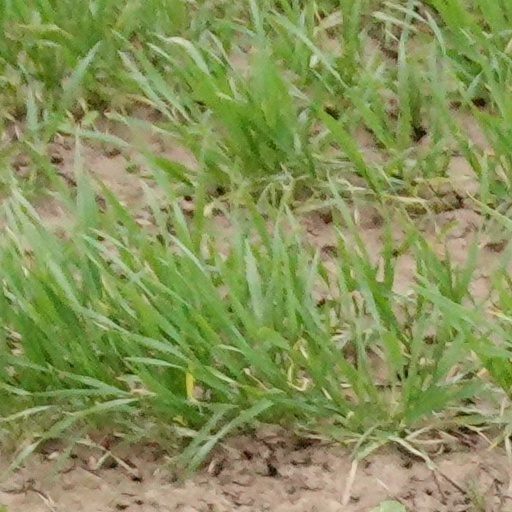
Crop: wheat